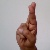
The image shows a hand gesture representing the letter 'R' in Indian Sign Language.